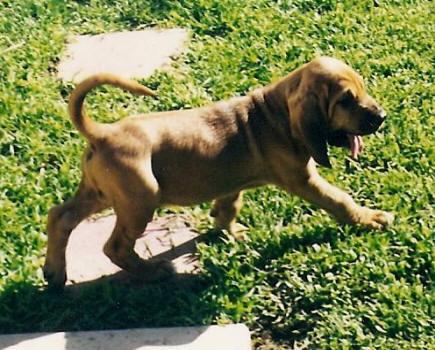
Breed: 207-n000044-bloodhound